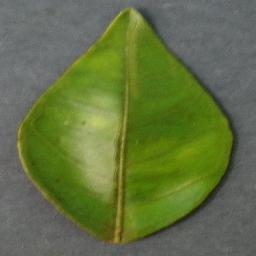
Label: Orange___Haunglongbing_(Citrus_greening)